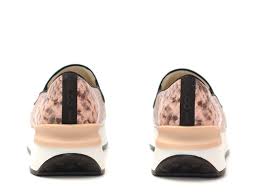
Waste category: shoes